Horus

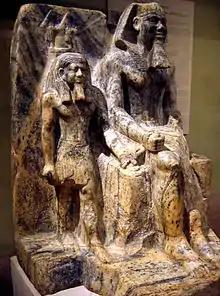
"Herui", the 5th nome of Upper Egypt god in Coptos besides the pharaoh Sahure.

According to "The Contendings of Horus and Seth", Set is depicted as trying to prove his dominance by seducing Horus and then having sexual intercourse with him. However, Horus places his hand between his thighs and catches Set's semen, then subsequently throws it in the river so that he may not be said to have been inseminated by Set. Horus (or Isis herself in some versions) then deliberately spreads his semen on some lettuce, which was Set's favourite food. After Set had eaten the lettuce, they went to the gods to try to settle the argument over the rule of Egypt. The gods first listened to Set's claim of dominance over Horus, and call his semen forth, but it answered from the river, invalidating his claim. Then, the gods listened to Horus' claim of having dominated Set, and call his semen forth, and it answered from inside Set.